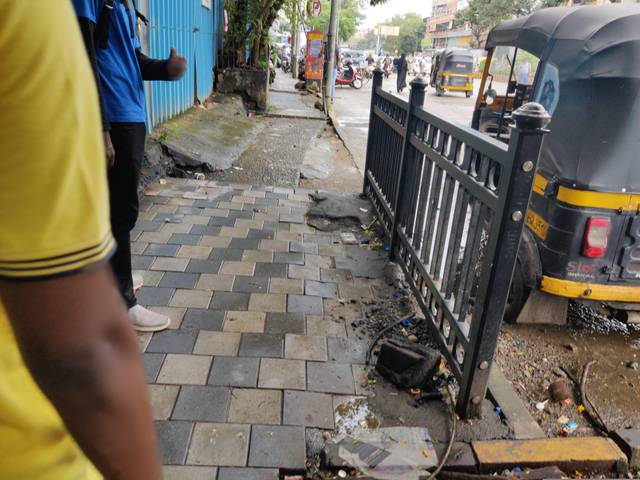
Region: India
Coordinates: 19.118, 72.845